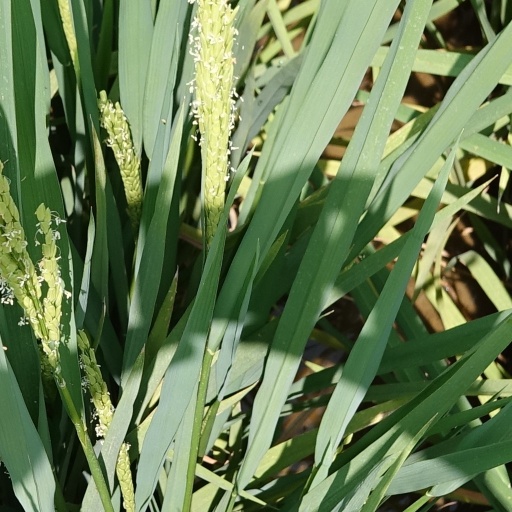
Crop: rice